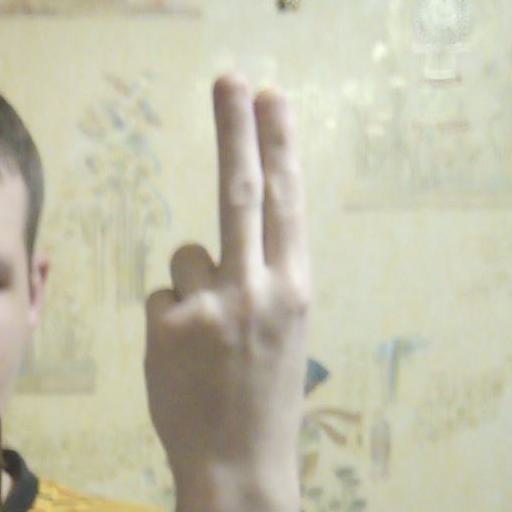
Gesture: two_up_inverted